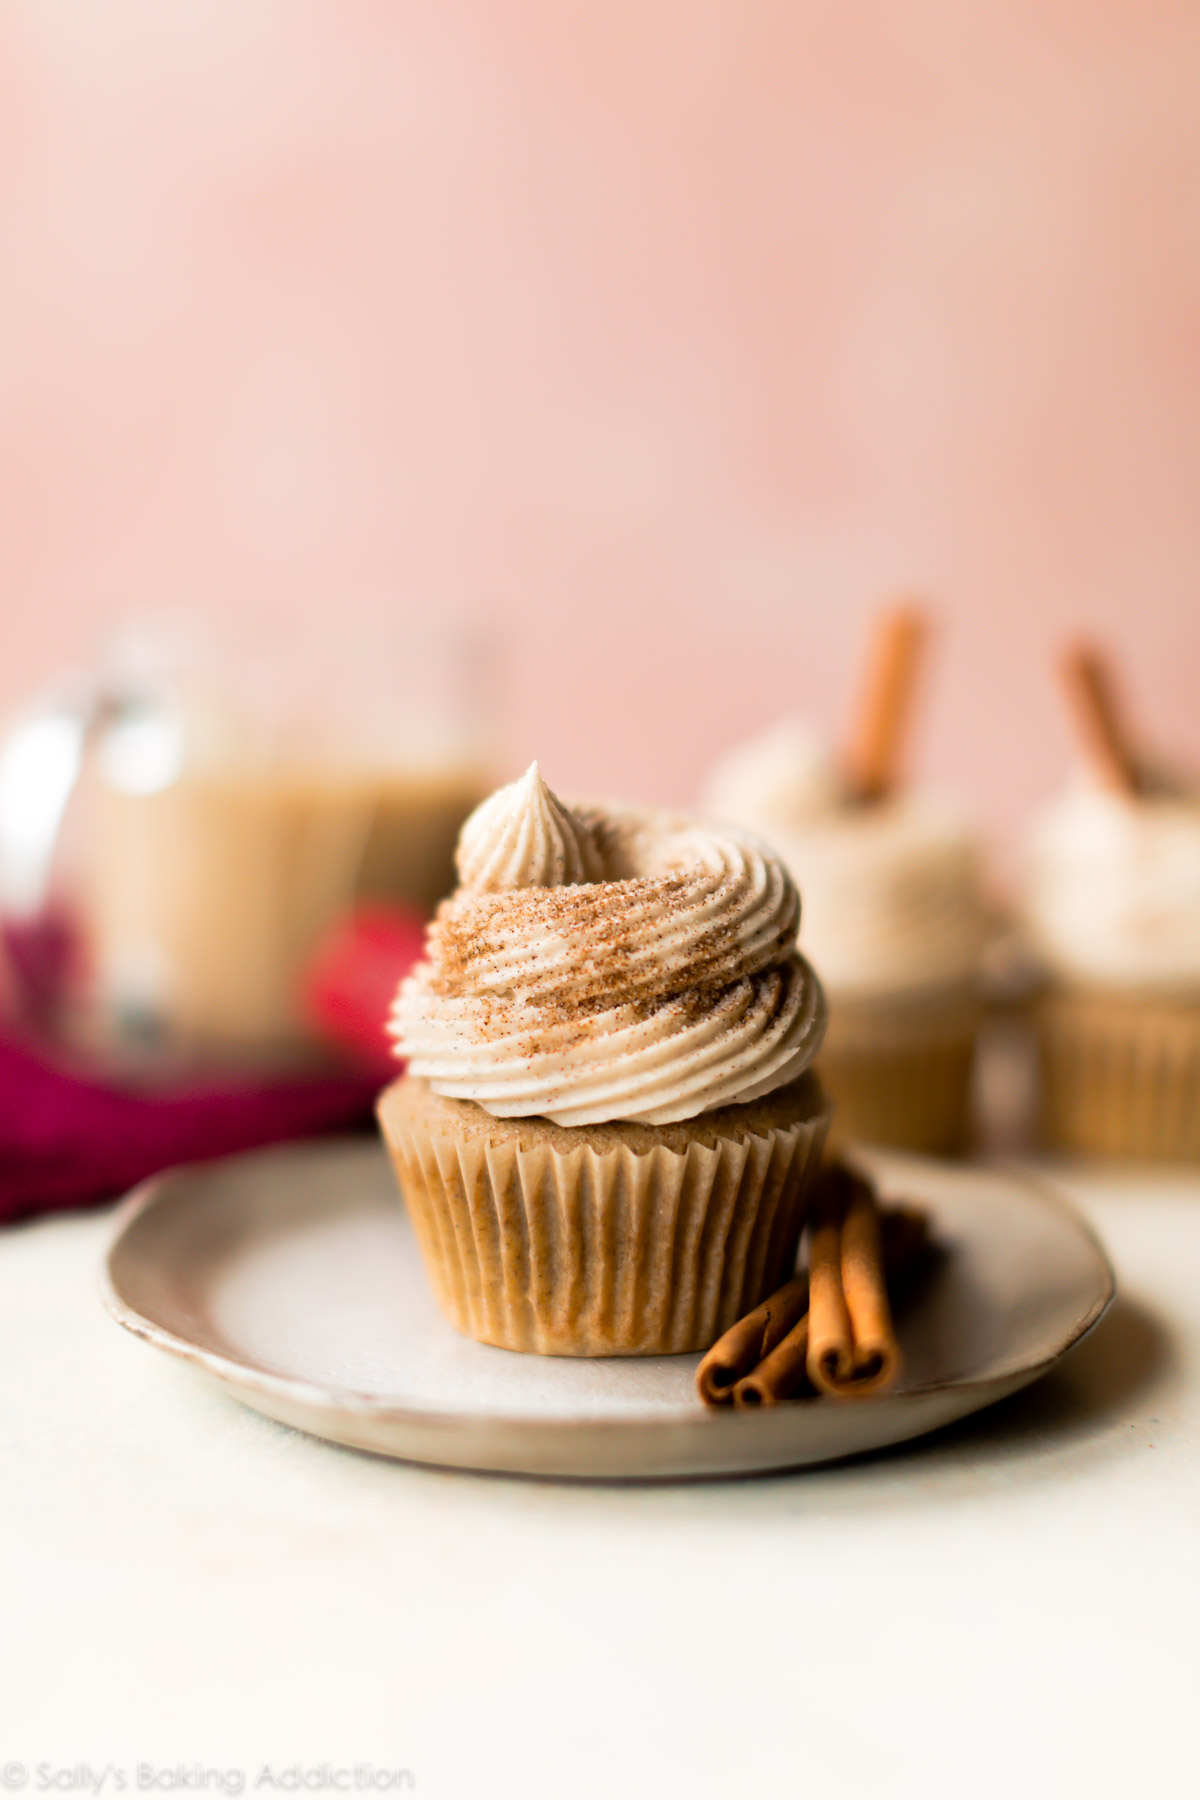
Dish: chai